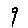
Label: 9